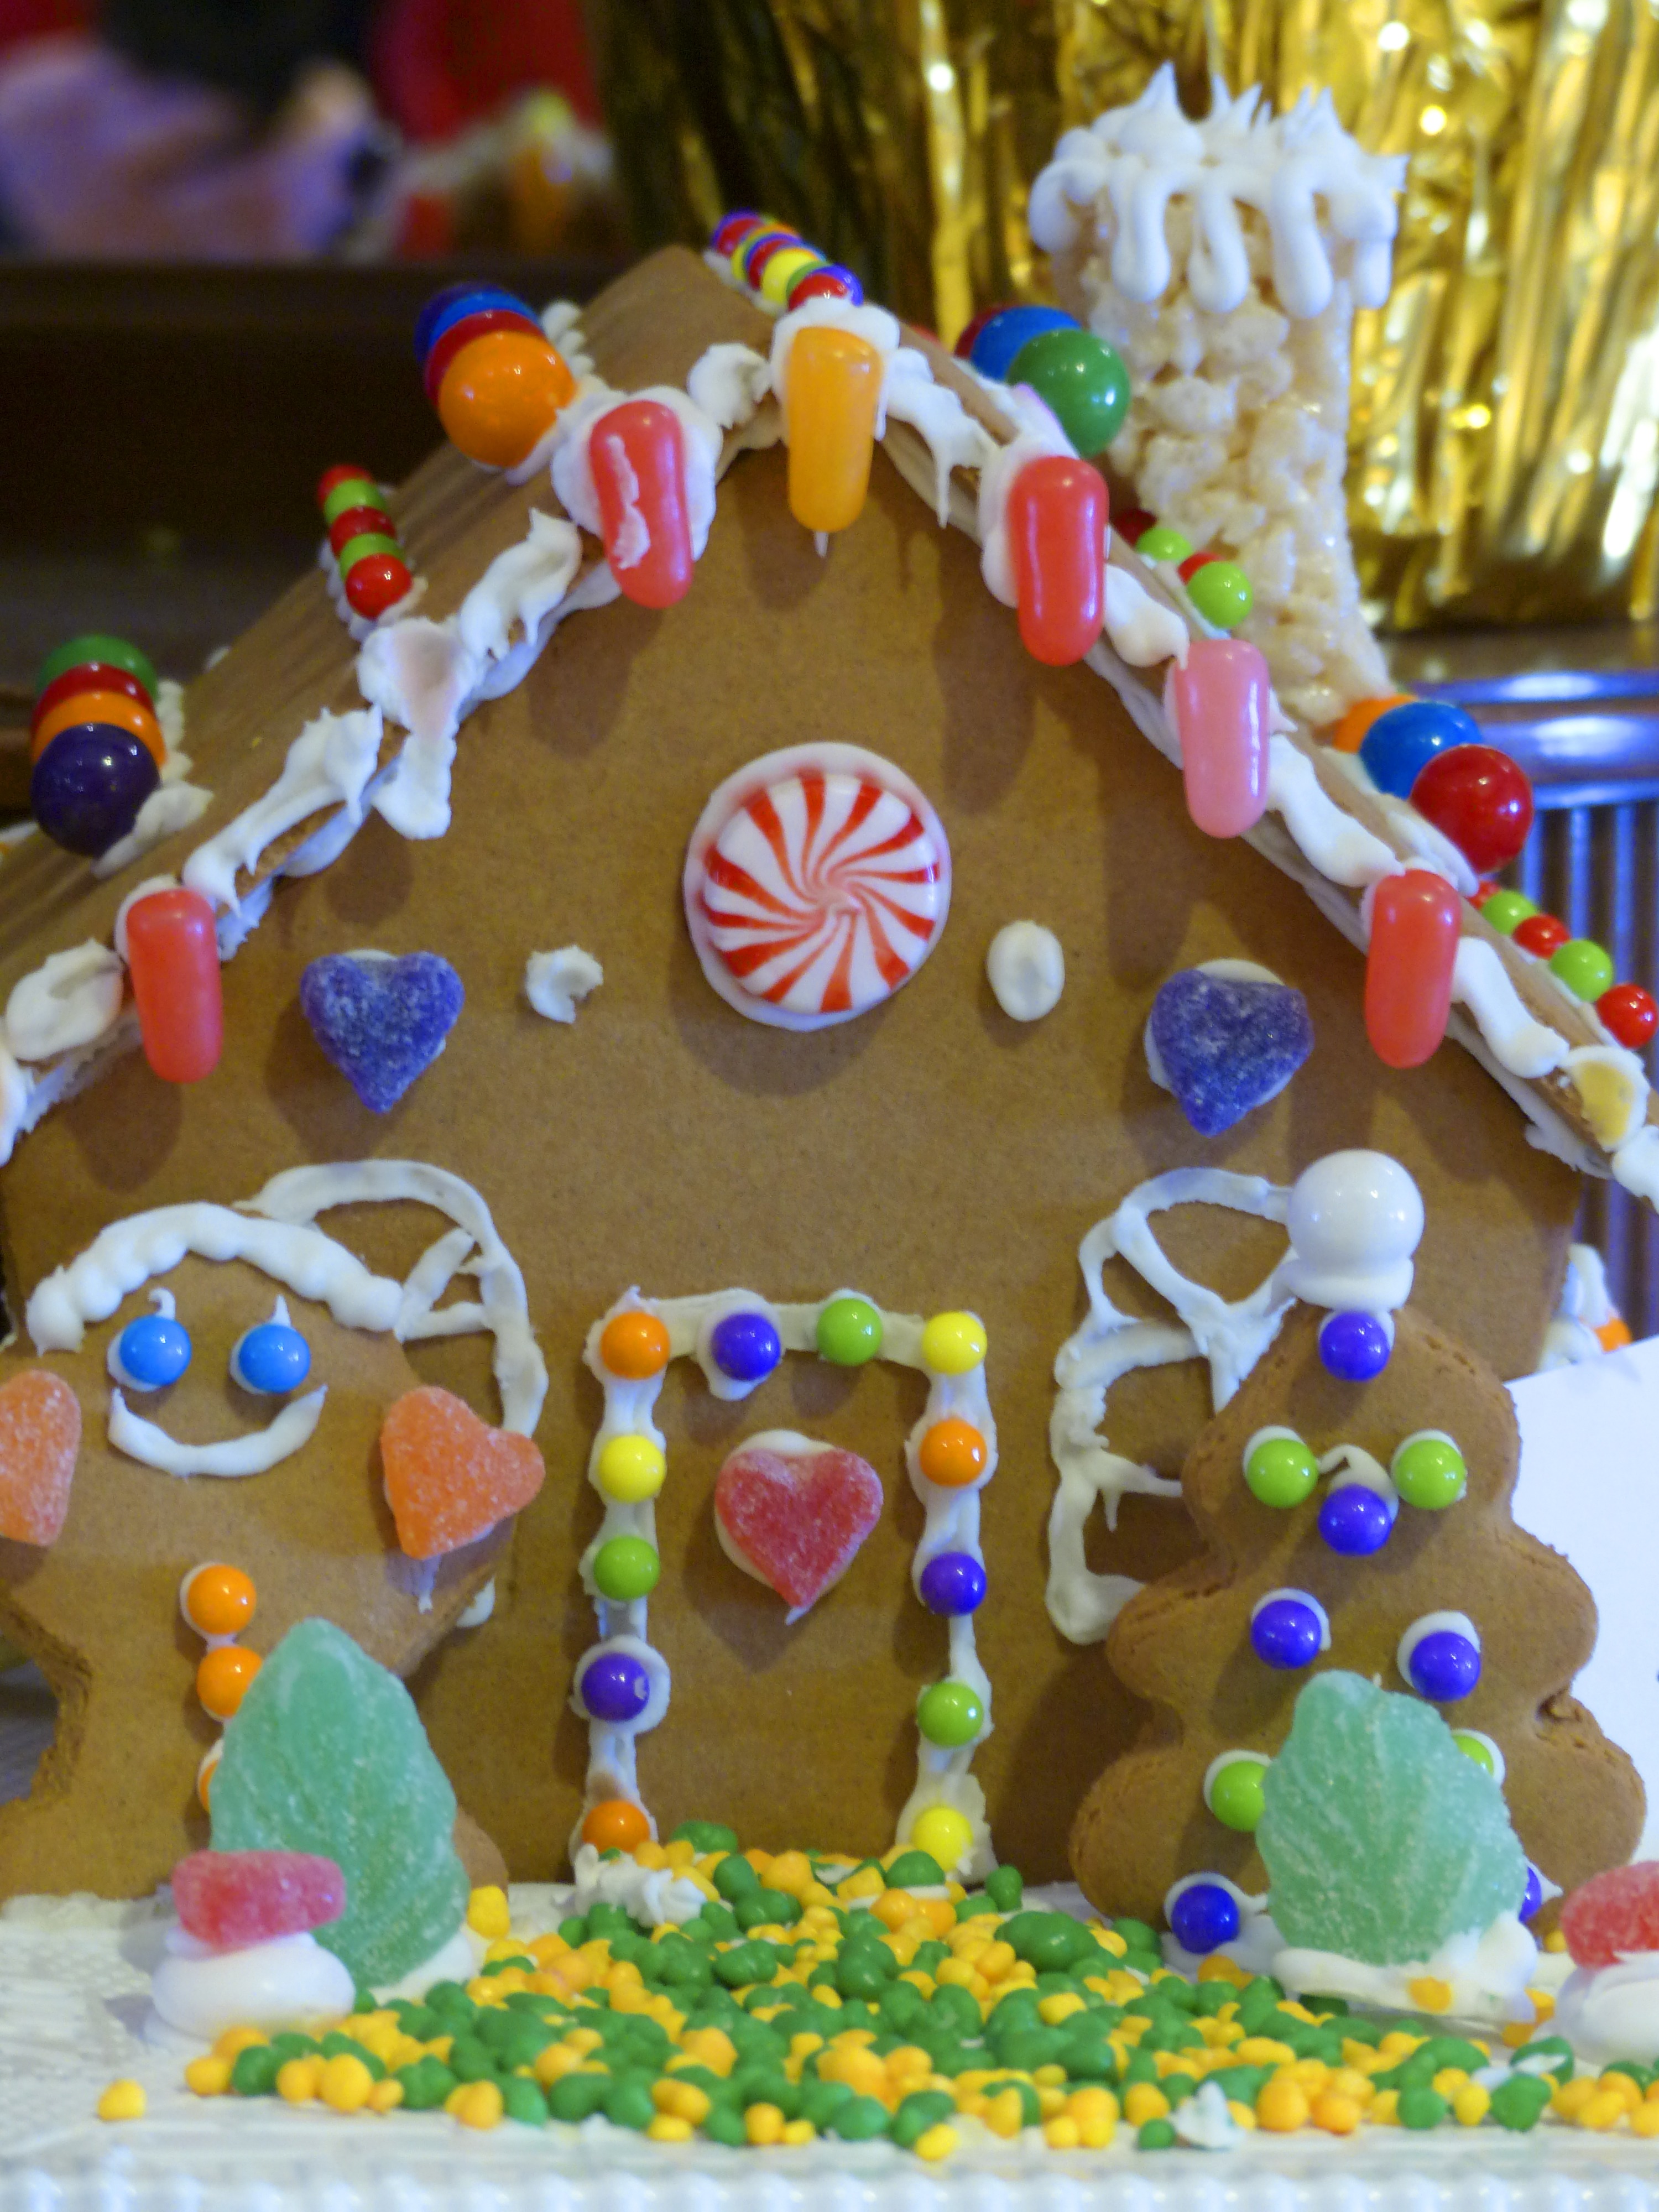
sweet, house, decoration, food, christmas, dessert, cake, birthday cake, icing, holidays, seasons, xmas, artful, cake decorating, ginger bread